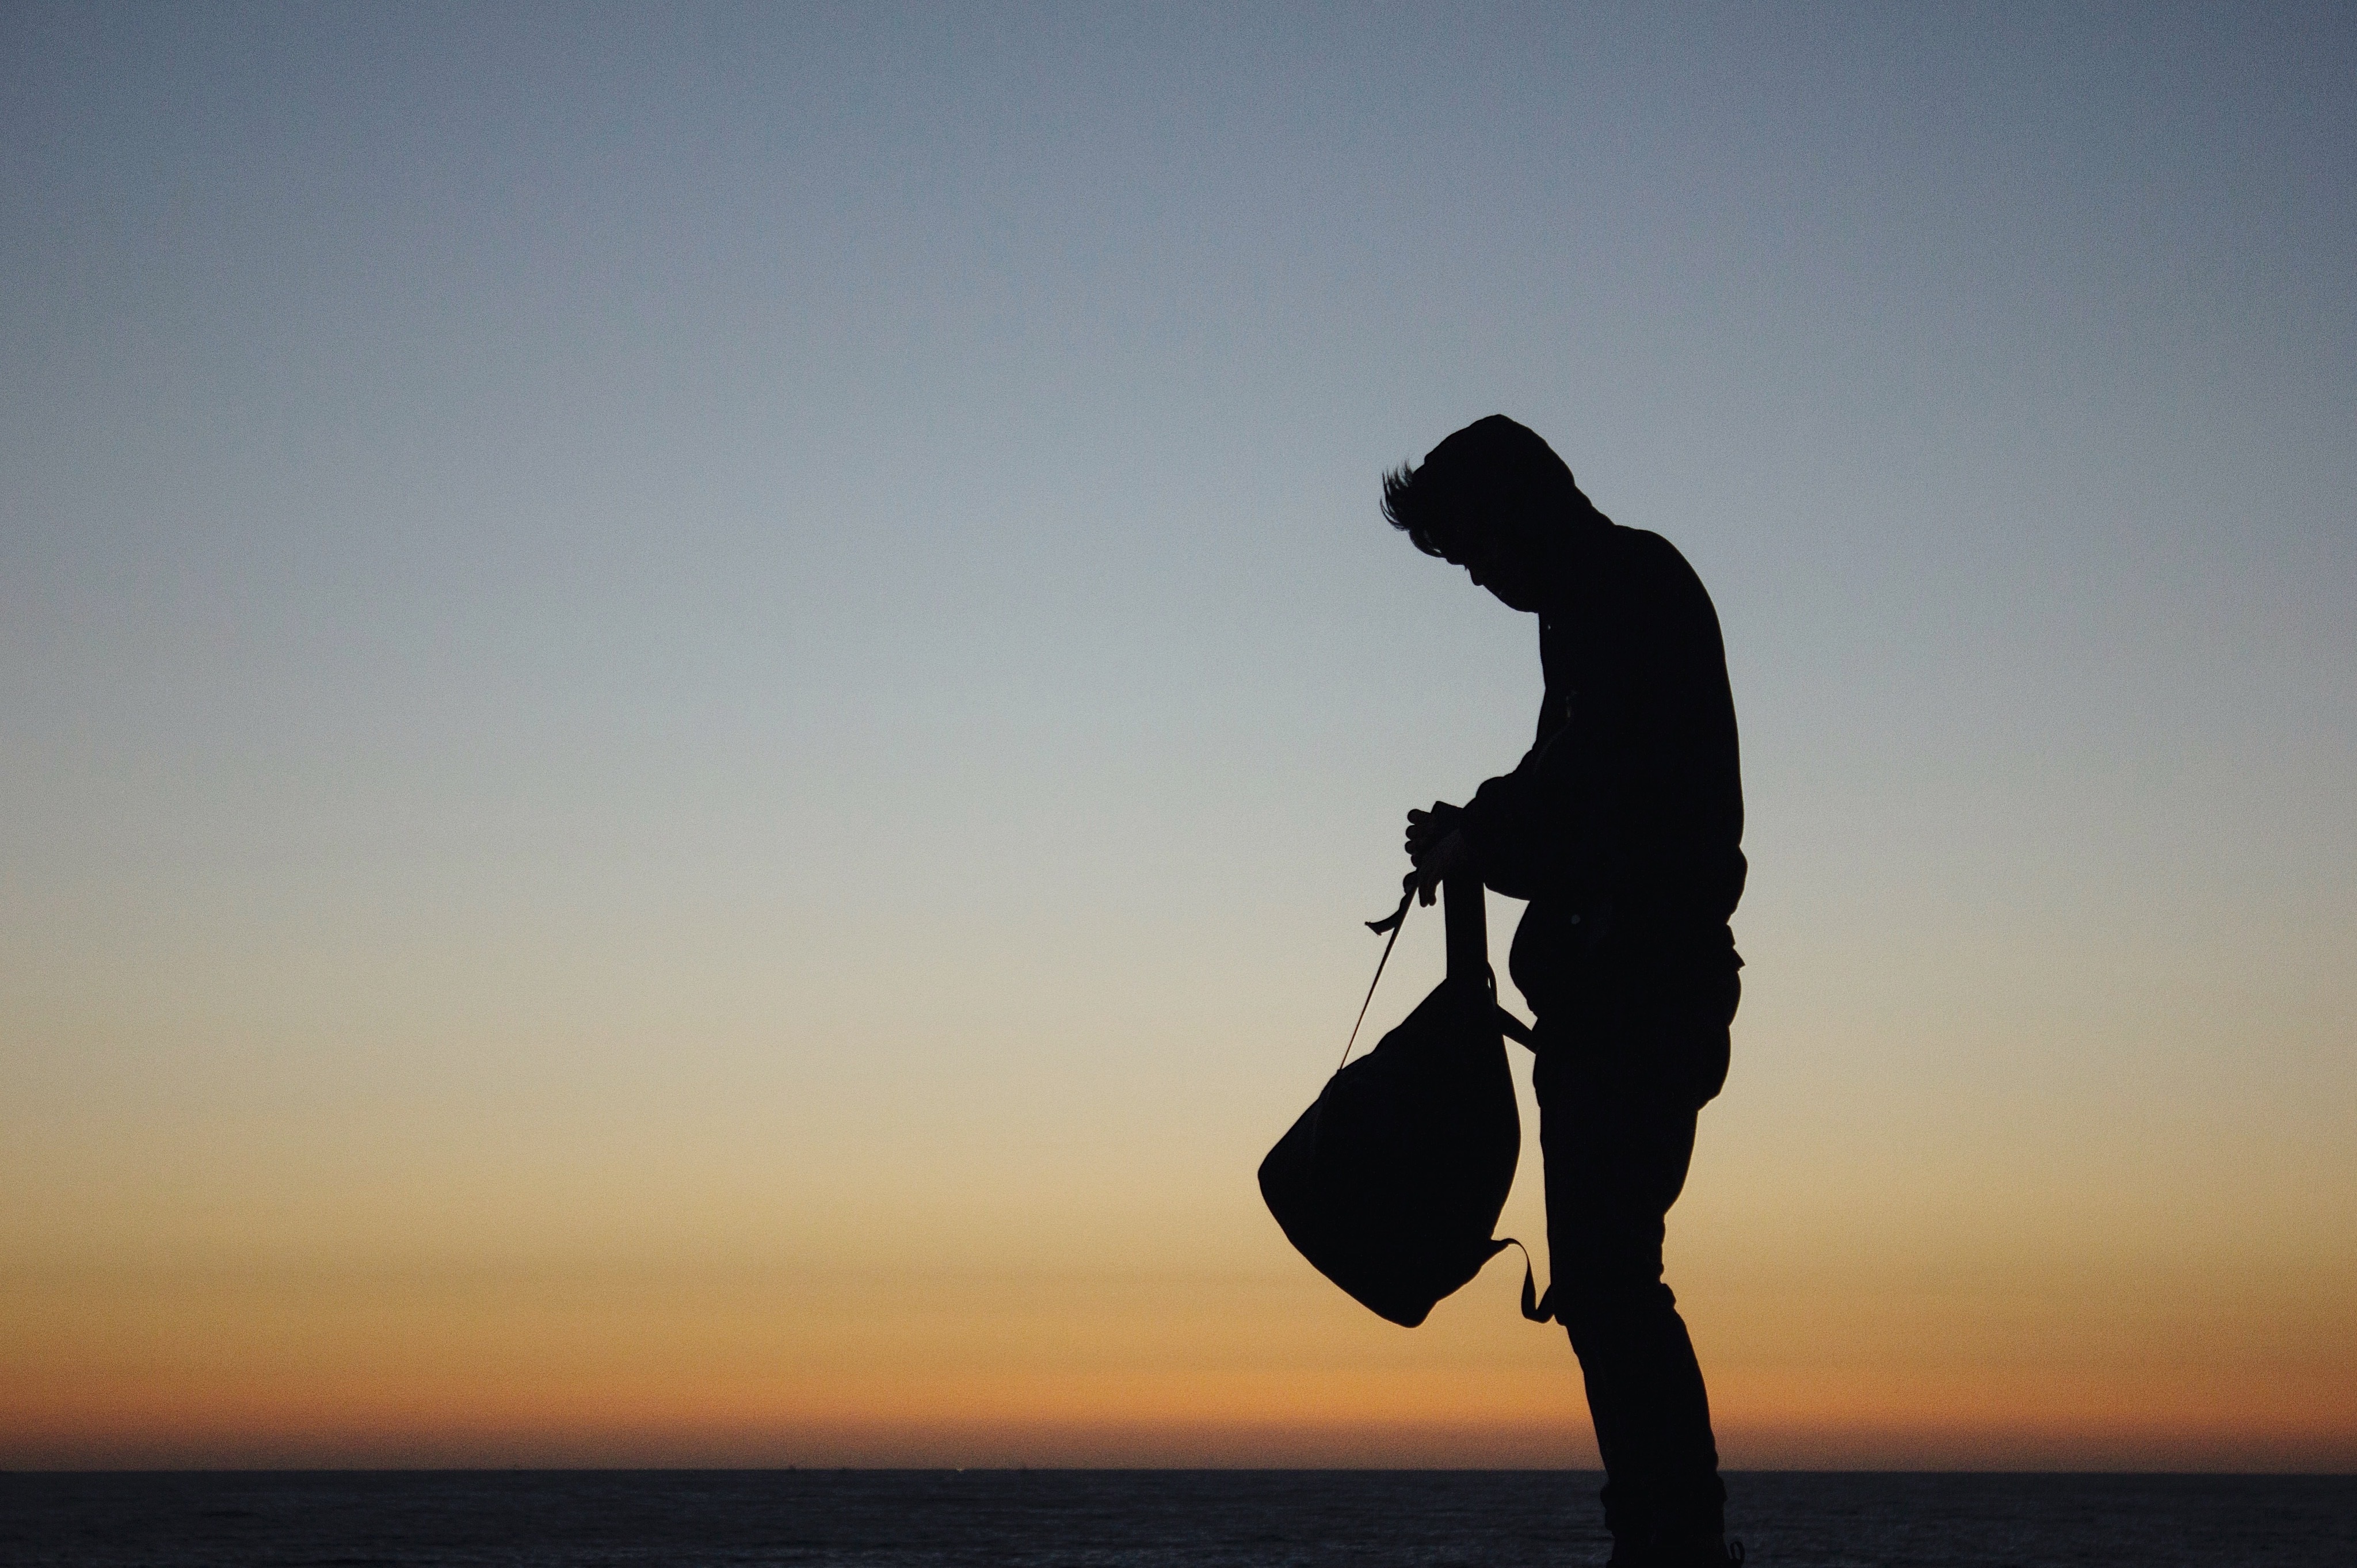
man, sea, horizon, silhouette, person, sunset, morning, male, sitting, human positions, human action, physical fitness